Leslie Graham

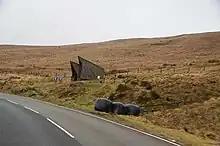
Graham Memorial in 2018

For , Graham was the pre-season favorite and tipped to win the championship again, starting the year with a victory at the prestigious, pre-season Mettet Grand Prix invitational race. At Isle of Man TT, he was finally victorious with a win in the 1953 Lightweight 125 cc class for MV. However, during Friday's Senior TT, he lost control of his bike at high speed, as he took the rise after the bottom of Bray Hill, and was killed instantly. The crash was caused by the bike's forks getting jammed on full compression. Carlo Bandirola and the rest of the MV racing team withdrew from the Championship that year as a mark of respect. The commemorative Graham Memorial shelter was built on the Snaefell mountain road in 1955.